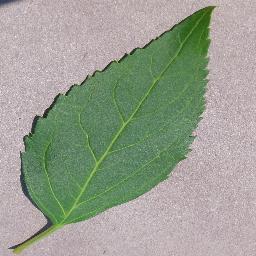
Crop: cherry
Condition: (including_sour)_healthy